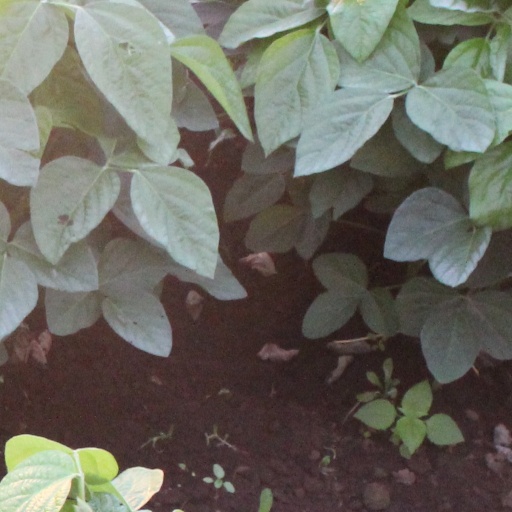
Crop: soybean